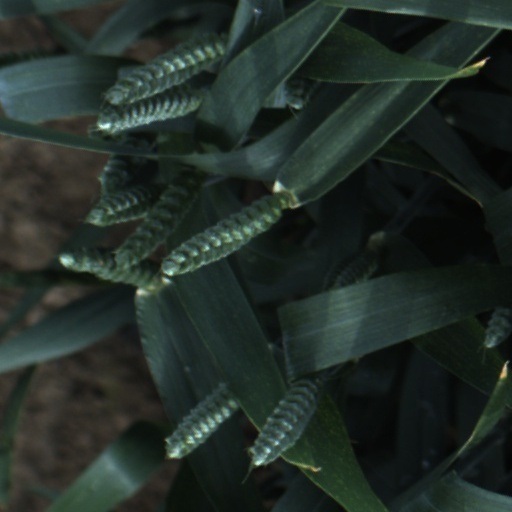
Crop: wheat